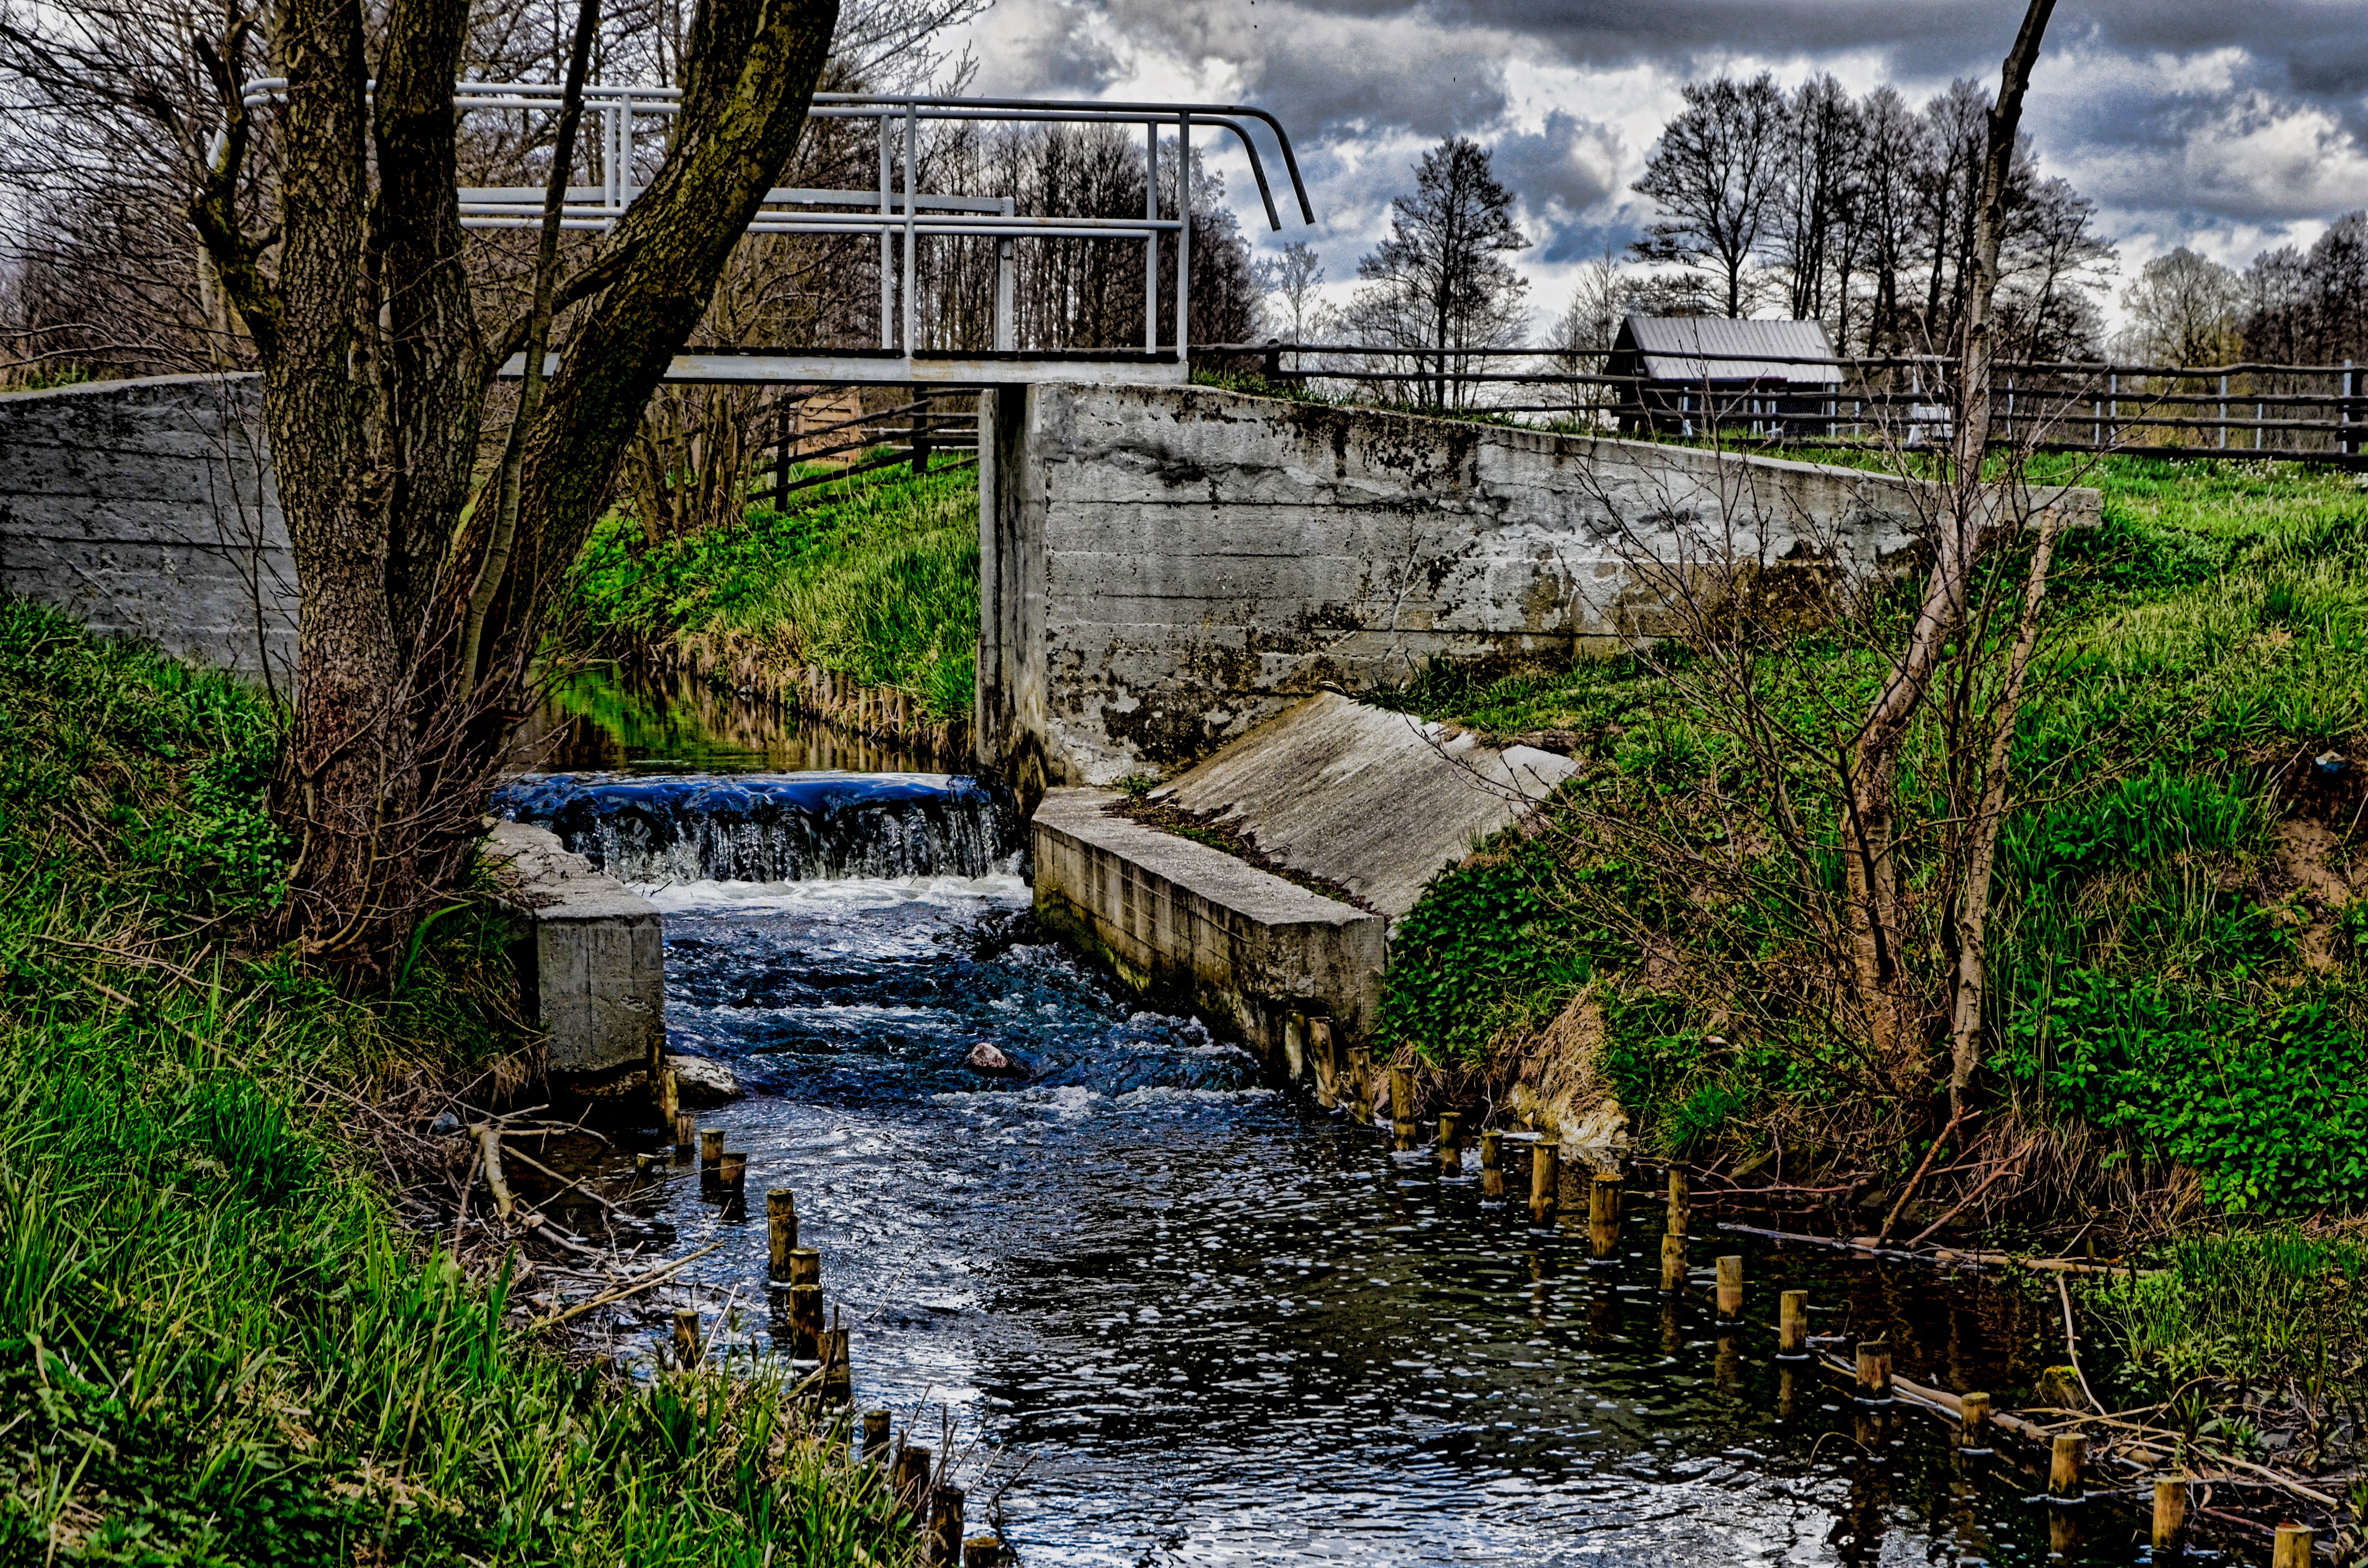
landscape, tree, water, nature, waterfall, bridge, river, stream, reflection, autumn, waterway, body of water, water feature, watercourse, rural area, gdansk, r biechowo